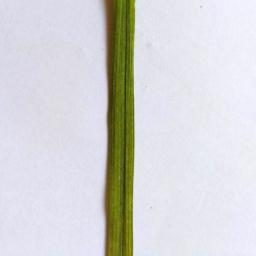
Label: Rice___Healthy